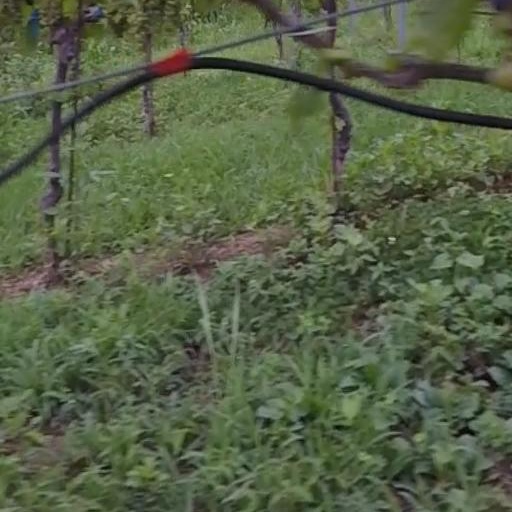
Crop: grape